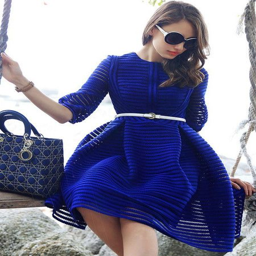
the will leave everyone else breathless , and is exclusively on industry .